David Rokeby

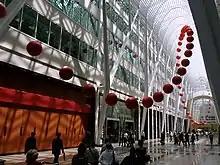
long wave by David Rokeby 2009

His early work "Very Nervous System" (1982–1991) is acknowledged as a pioneering work of interactive art, translating physical gestures into real-time interactive sound environments. "Very Nervous System" was presented at the Venice Biennale in 1986.